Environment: real
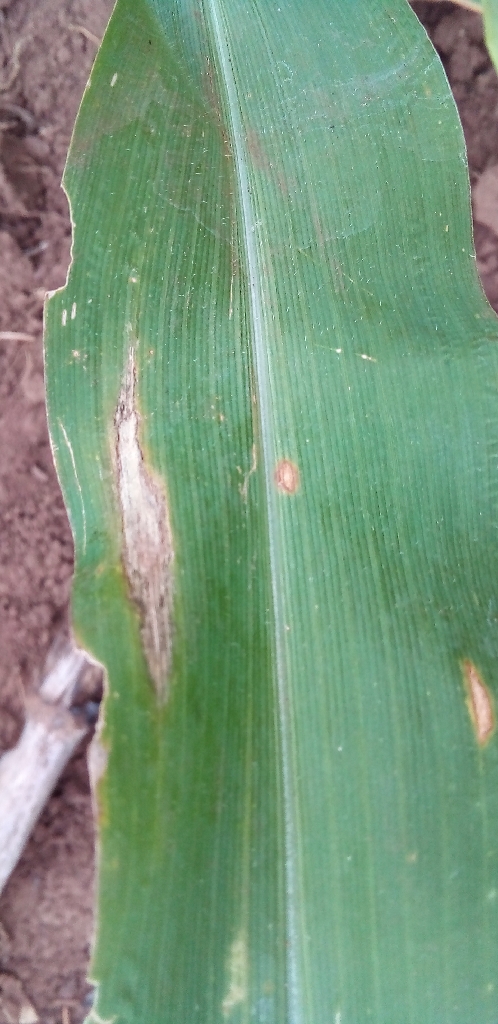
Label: northern_corn_leaf_blight